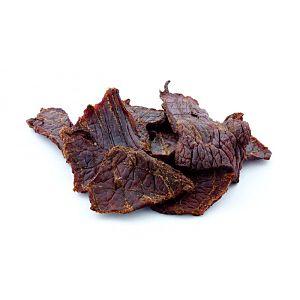
Le jerky est une variété de viande séchée et salée de bœuf, découpée en fines lanières. Le mot vient d'un mot quechua signifiant « viande séchée et salée ».